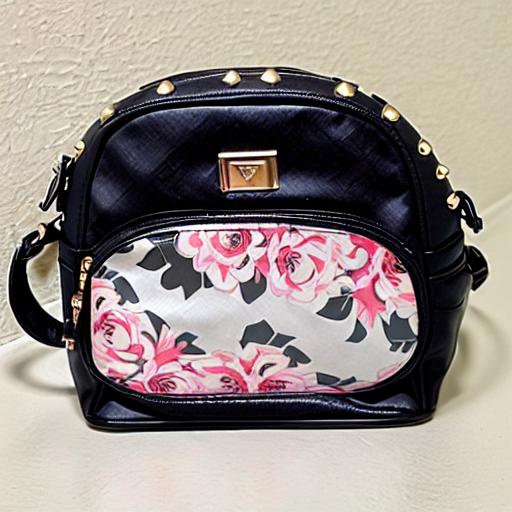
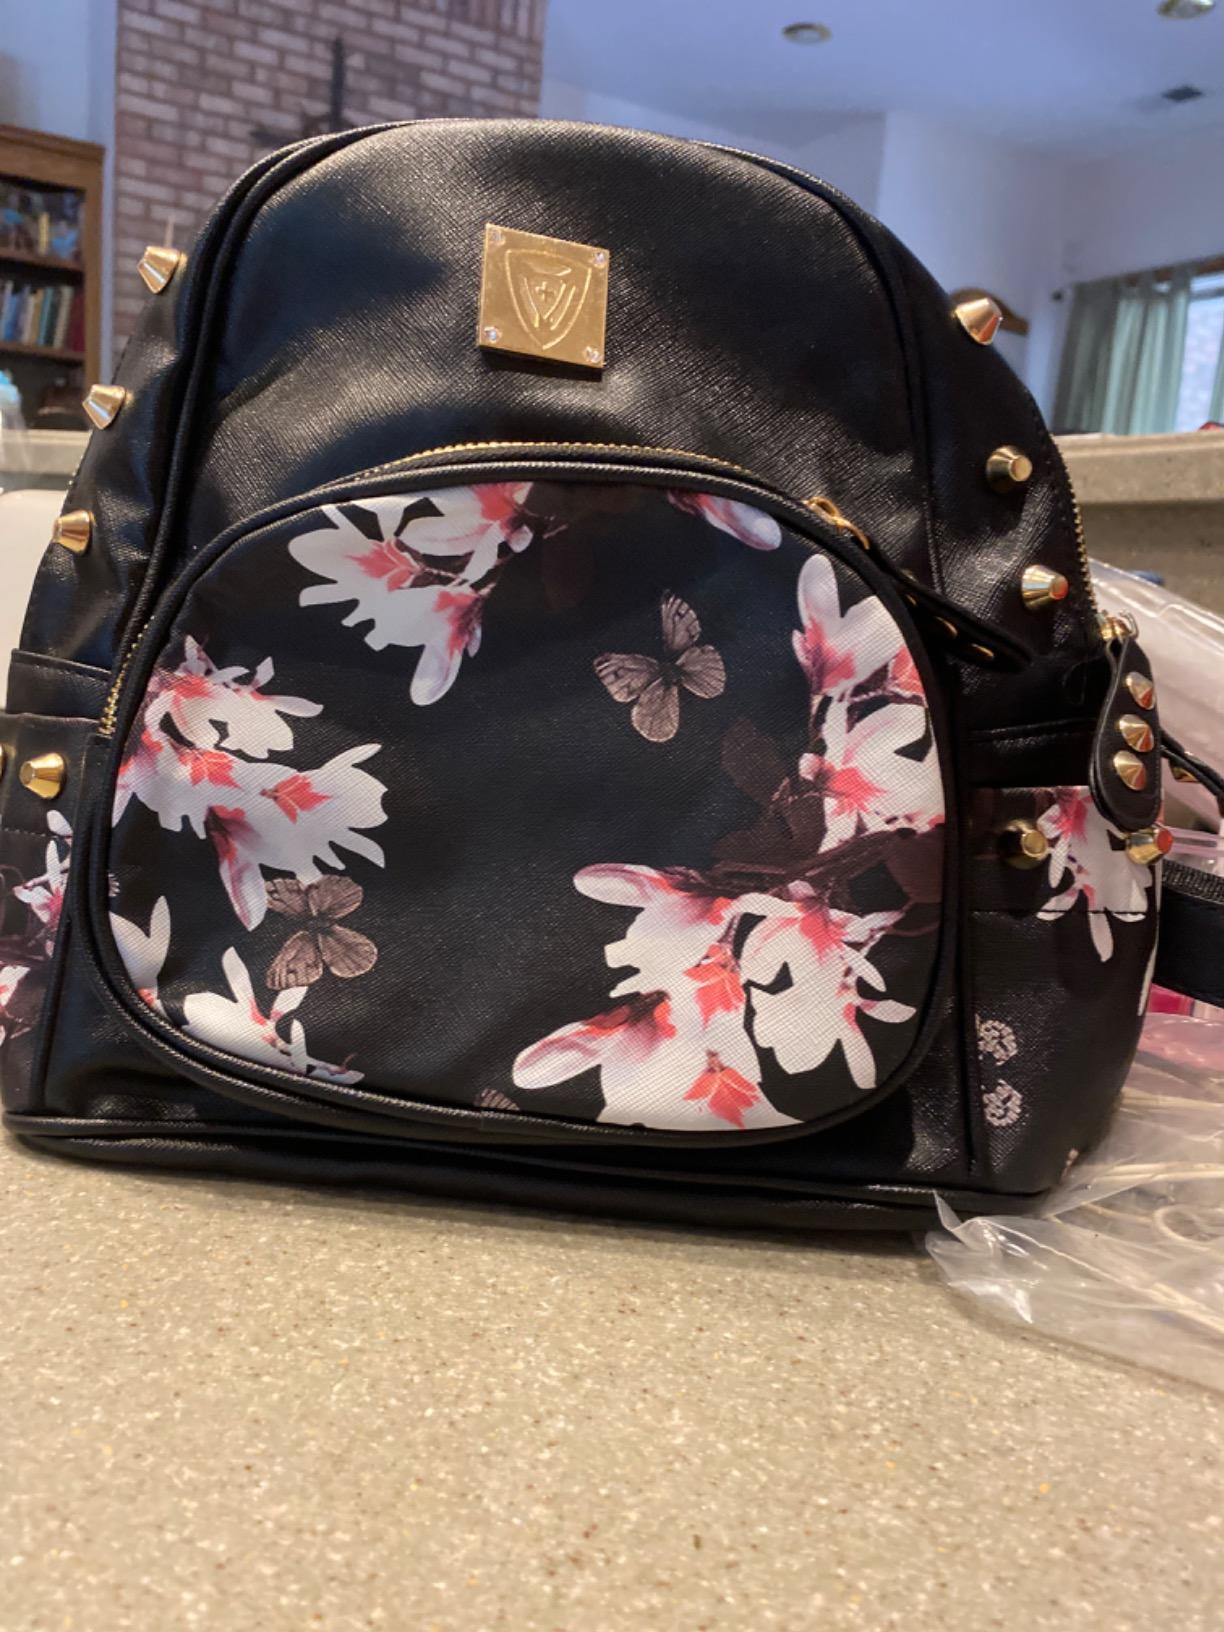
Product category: accessories_handbag
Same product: no